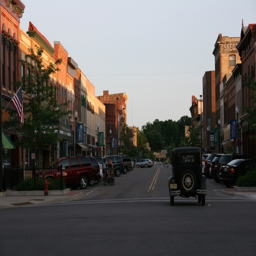
leaving the show and driving southbound through a city .